History of the Karnak Temple complex

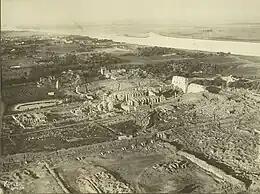
Photograph of the Karnak Temple complex taken in 1914, Cornell University Library

The history of the Karnak Temple complex is largely the history of Thebes. The city does not appear to have been of any significance before the Eleventh Dynasty, and any temple building here would have been relatively small and unimportant, with any shrines being dedicated to the early god of Thebes, Montu. The earliest artifact found in the area of the temple is a small, eight-sided column from the Eleventh Dynasty, which mentions Amun-Re. The tomb of Intef II mentions a 'house of Amun', which implies some structure, whether a shrine or a small temple is unknown. The ancient name for Karnak, "Ipet-Isut" (usually translated as 'most select of places') only really refers to the central core structures of the Precinct of Amun-Re, and was in use as early as the 11th Dynasty, again implying the presence of some form of temple before the Middle Kingdom expansion.